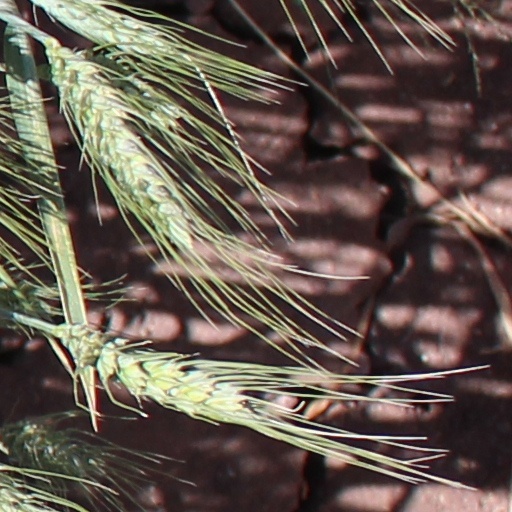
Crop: wheat